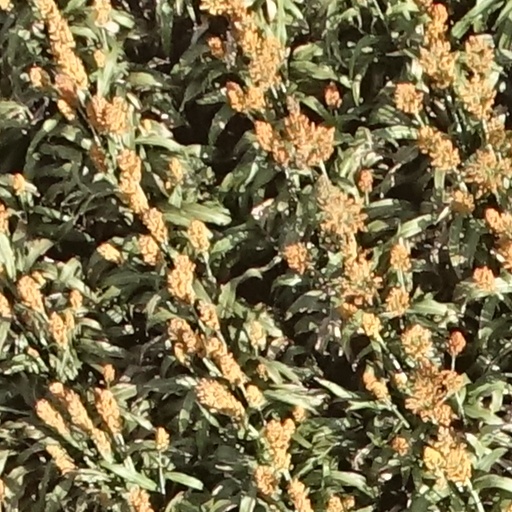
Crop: sorghum